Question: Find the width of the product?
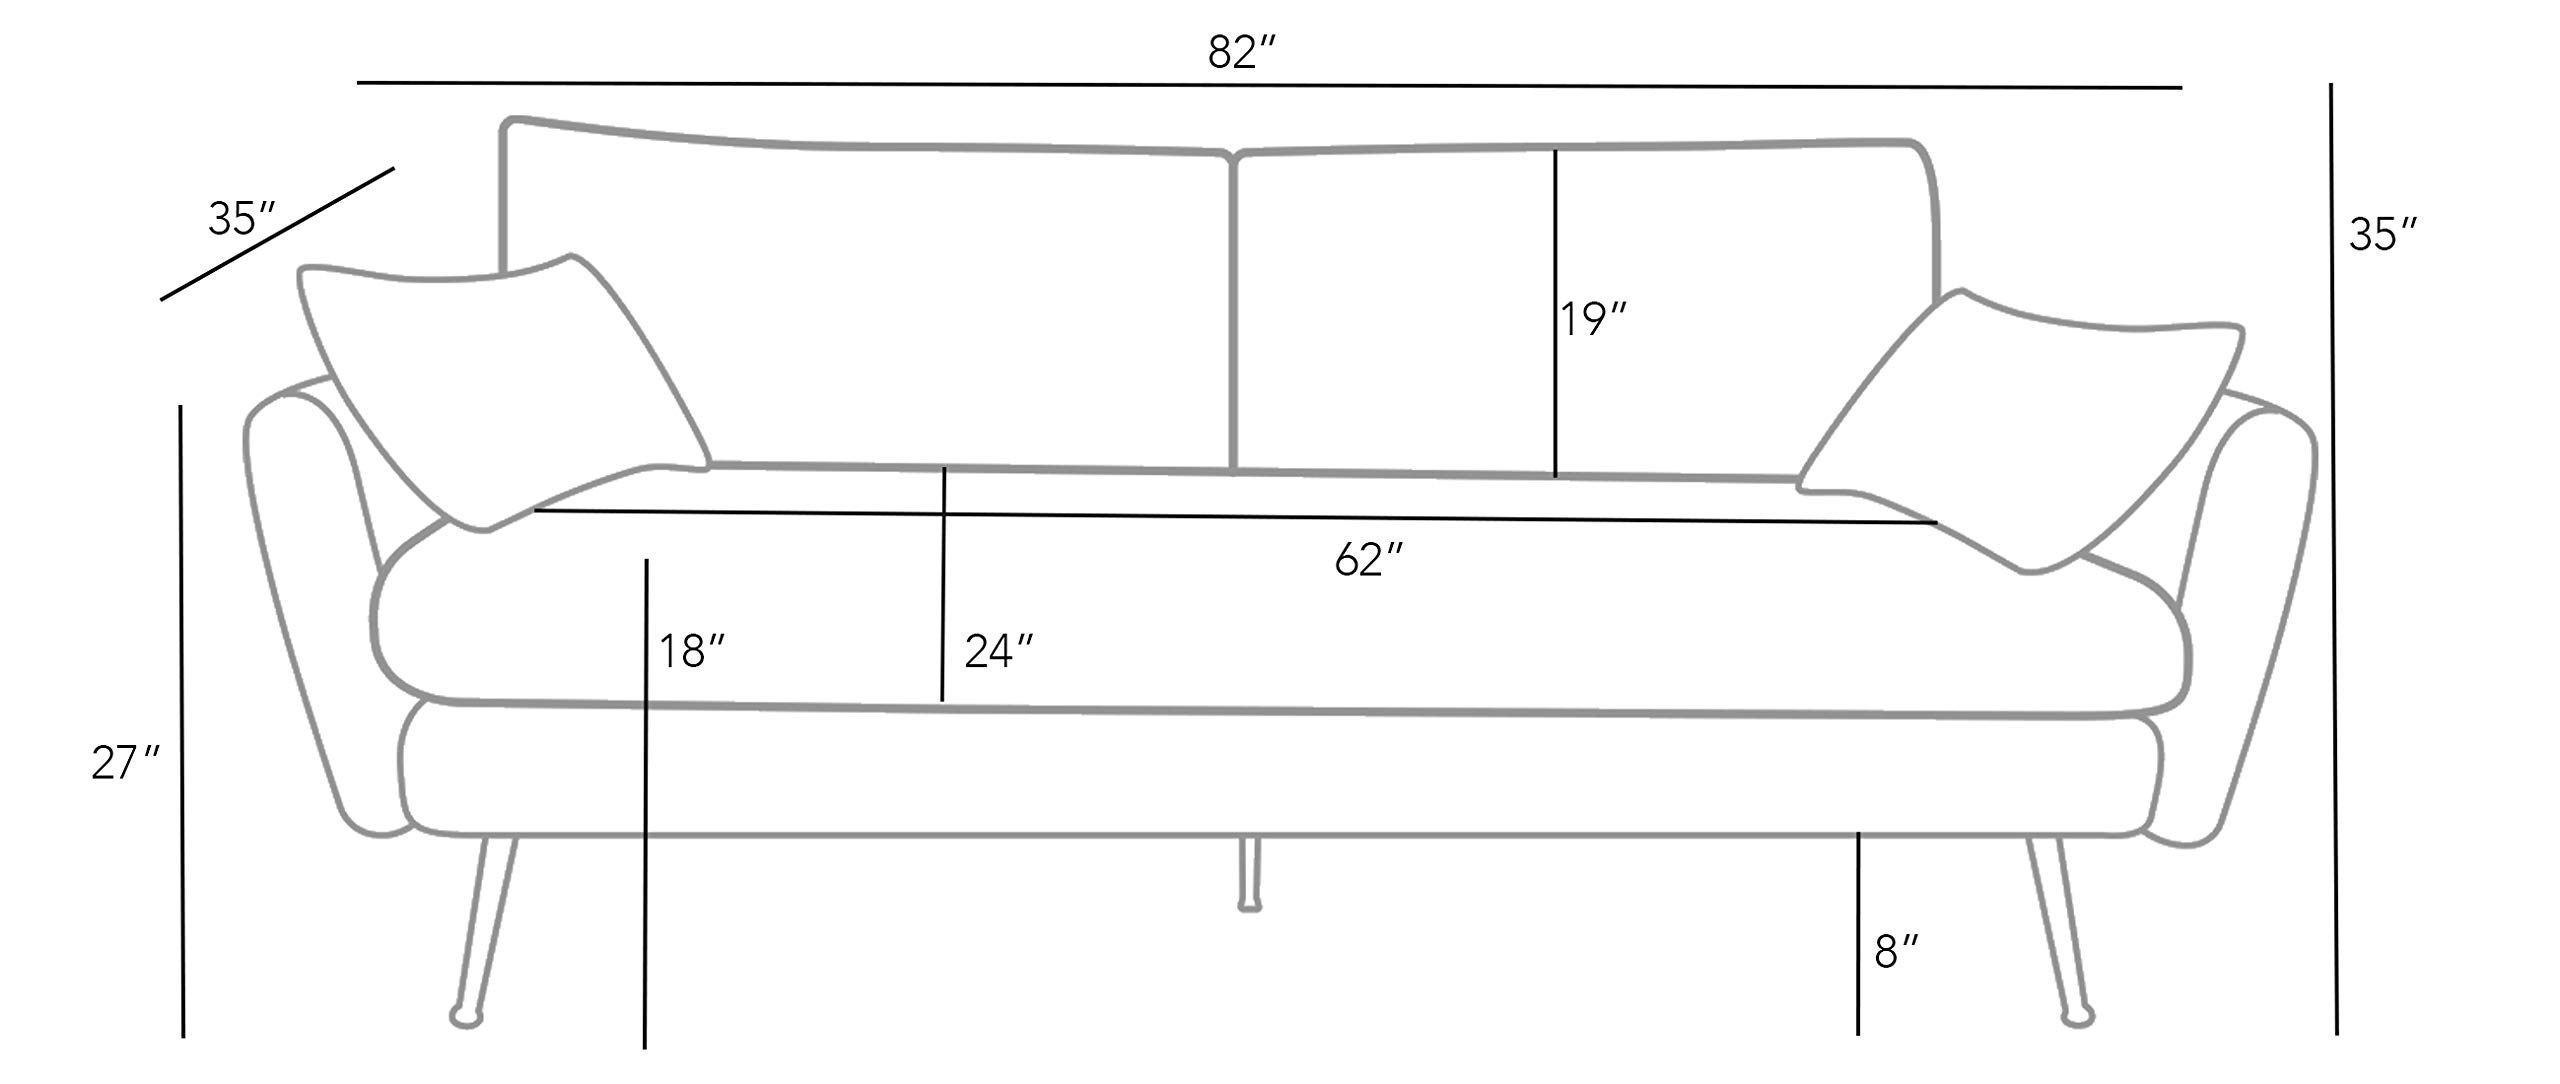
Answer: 82.0 inch